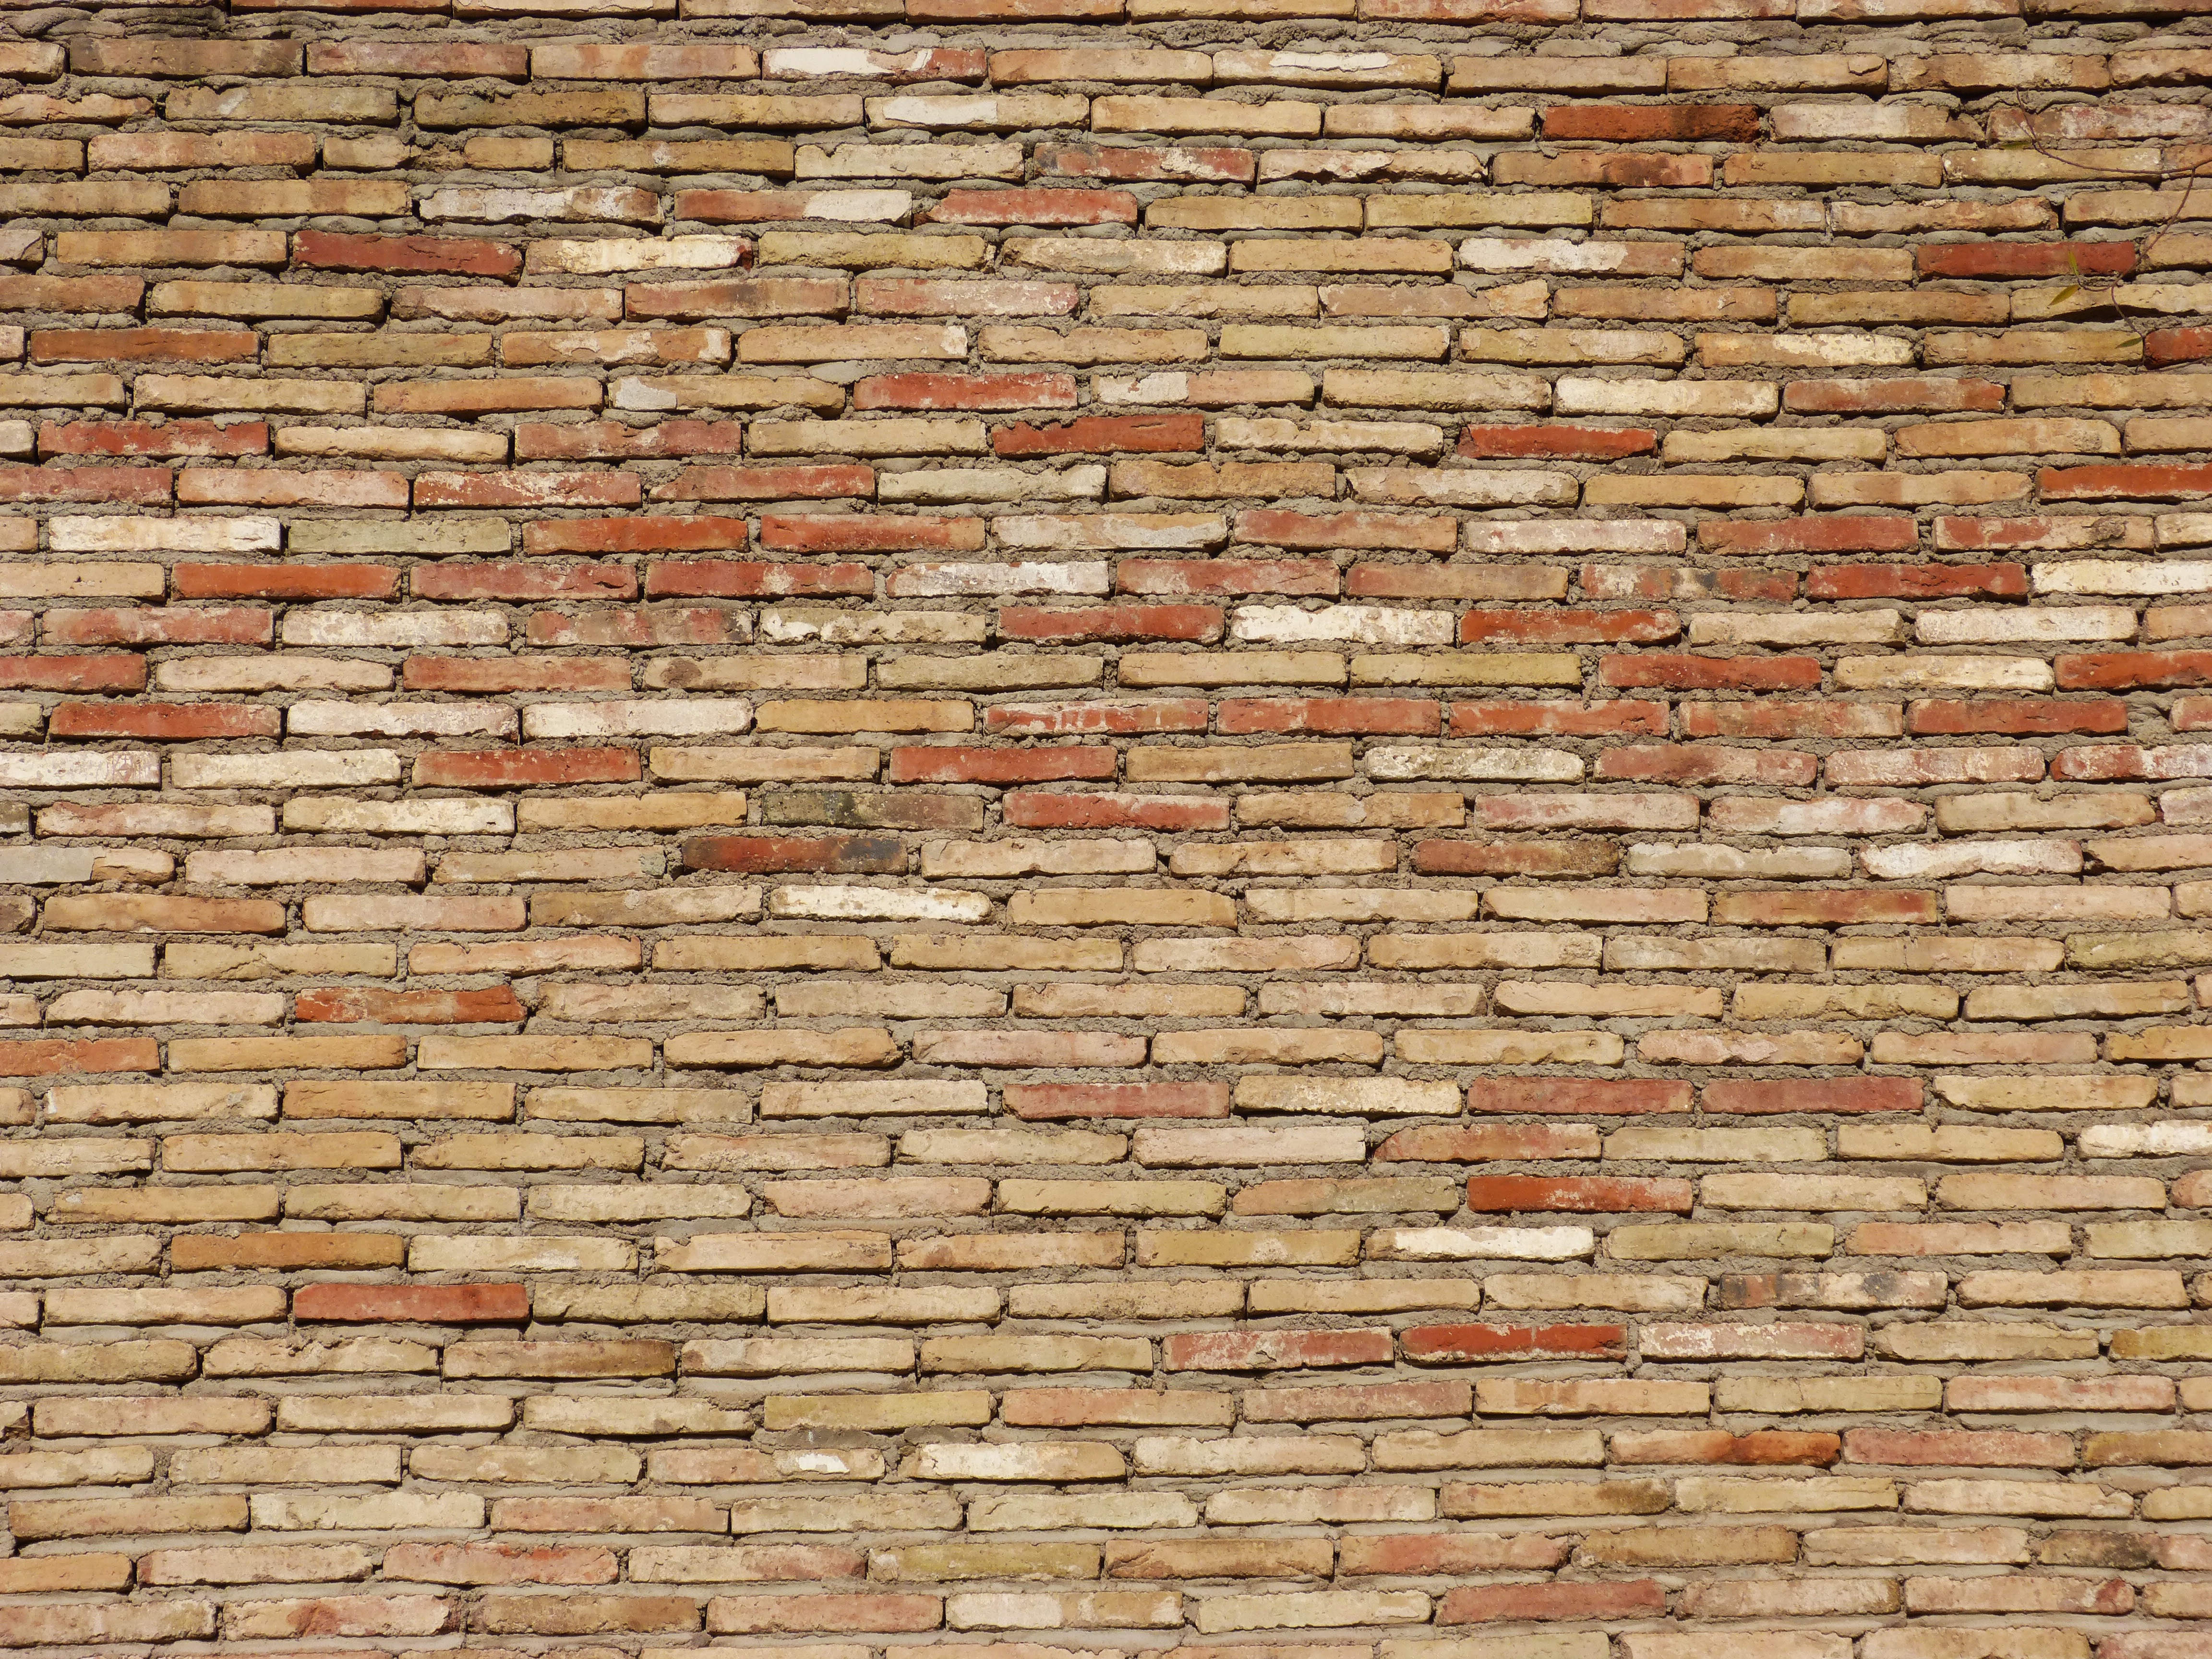
wood, texture, floor, wall, stone wall, brick, material, background, hardwood, bricks, brickwork, flooring